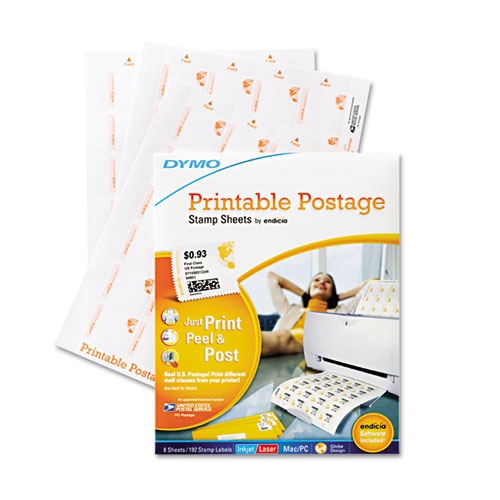
Sheet,prntble Postge,wh
Sheet,prntble Postge,wh
Brand: Dymo
Category: Office Supplies > Office Instruments > Office Stamps > Postage Stamps